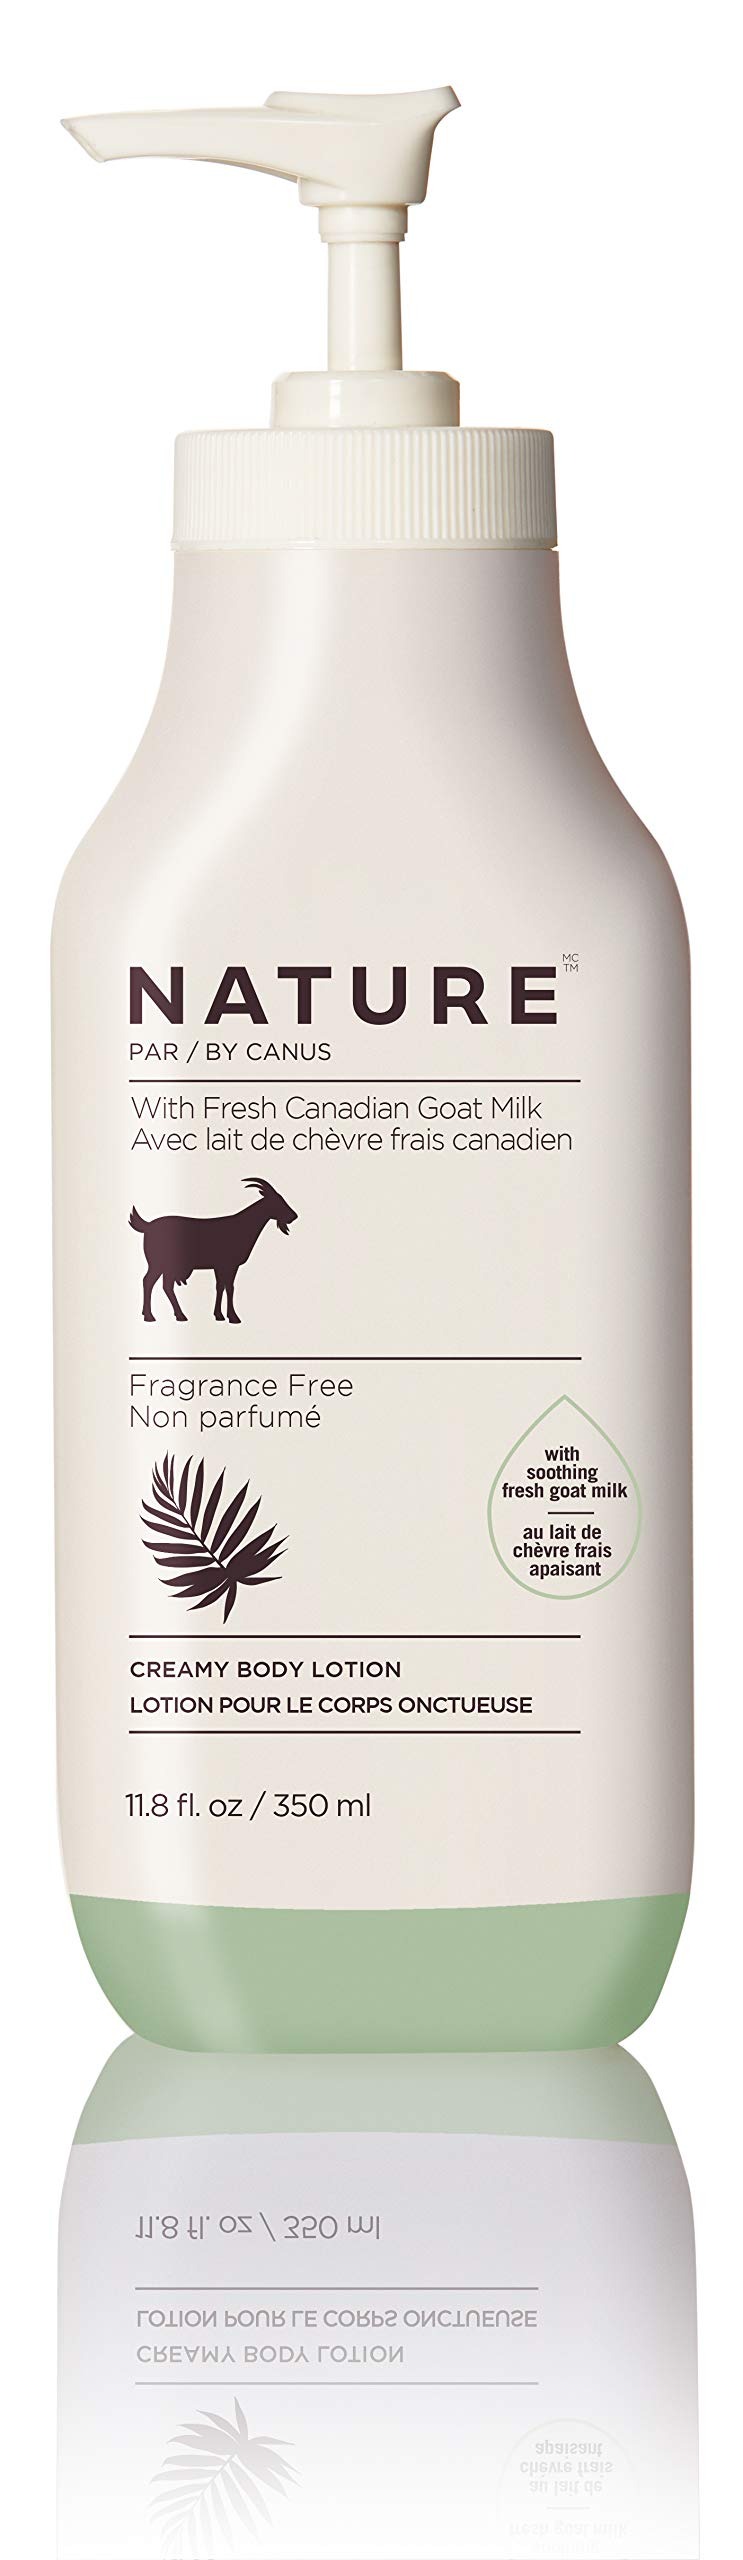
Item Name: Nature By Canus Creamy Body Lotion, Fragrance Free, 11.8 Oz, With Smoothing Fresh Canadian Goat Milk, Vitamin A, B3, Potassium, Zinc, and Selenium
Bullet Point 1: Contains: 1 - 11.8 Ounce bottle of Nature By Canus Creamy Body Lotion, Fragrance Free
Bullet Point 2: Our fresh goat milk lotion unscented is naturally packed with fatty acids, vitamins A (retinol) and B (niacin), potassium, zinc, and selenium
Bullet Point 3: Our unscented body lotion always made with fresh goat milk is gentle on sensitive and irritated skin types
Bullet Point 4: Our creamy body lotion contributes to delay signs of skin aging due to its high content of AHAs such as lactic acid, and is wonderful for people with dry or sensitive skin
Bullet Point 5: Our creamy body lotion is not tested on animals
Value: 11.8
Unit: Fl Oz

Price: 13.99